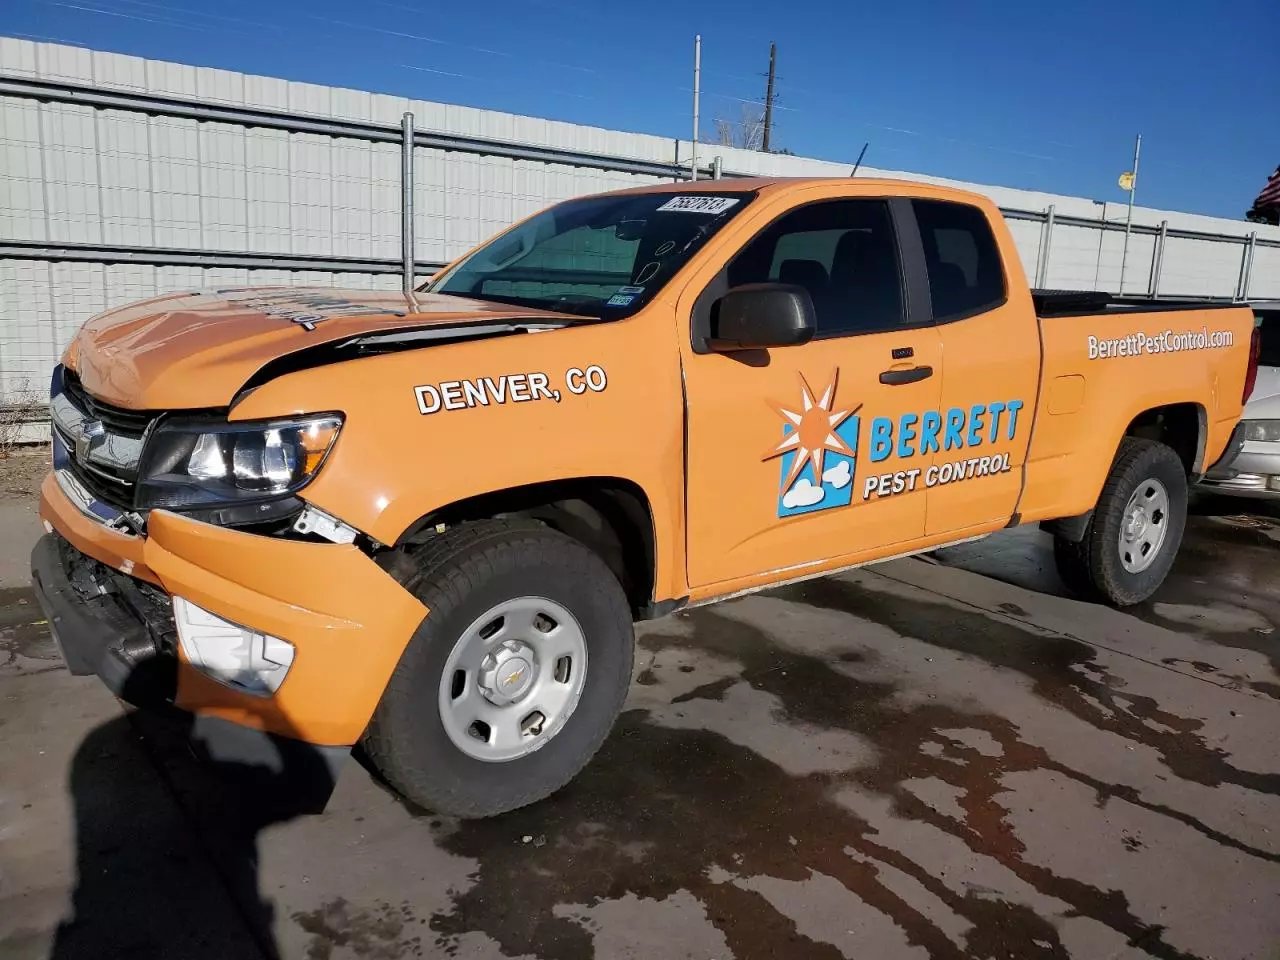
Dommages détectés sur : plaque d'immatriculation avant, pare-choc avant, capot, aile avant gauche, porte avant gauche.
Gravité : majeur